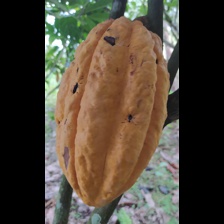
Label: sana